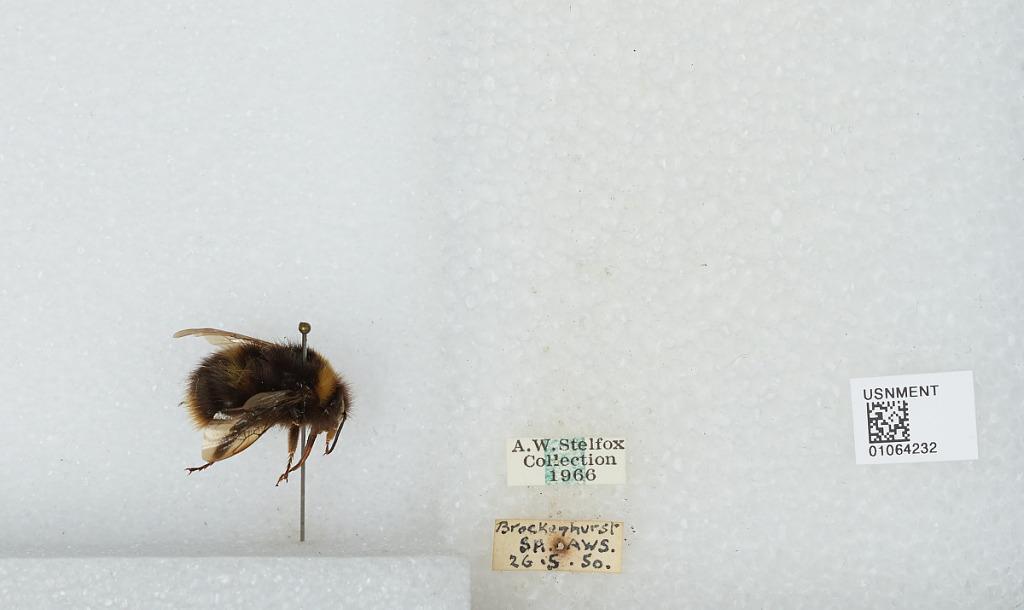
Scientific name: Bombus sp.
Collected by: A. Stelfox
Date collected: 1950-5-26
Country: United Kingdom
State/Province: England
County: Hampshire
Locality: Brockenhurst
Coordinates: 50.82, -1.58